Château de Meudon

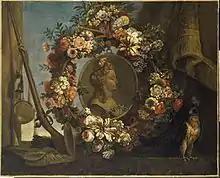
Still life with profile of Diana by Blin de Fontenay

Madame de Maintenon's apartment consisted of an antechamber, a bedroom, and a closet in the center of the east wing, as well as a balcony with a view of Paris. In the cabinet of Maintenon, there was a painting above the door of David and Abigail, painted by Louis de Boullogne.